Homosexuality in ancient Egypt

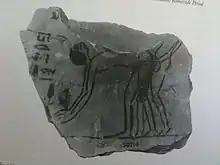
A Ramesside period ostracon, depicting a homosexual couple in coitus (two men having sex together)

A prominent story in Egyptian mythology is a sexual assault on a younger god by an older rival god, Horus and Set. Allusions to this story first appear in the Pyramid Texts, from the Egyptian Old Kingdom, and continue to appear throughout Egyptian history. The two most complete versions of the story appear in the Kahun Papyri (from the Middle Kingdom period) and the Contendings of Horus and Set (New Kingdom period). The story indicates that the Egyptians viewed sexual penetration by another man as humiliating.